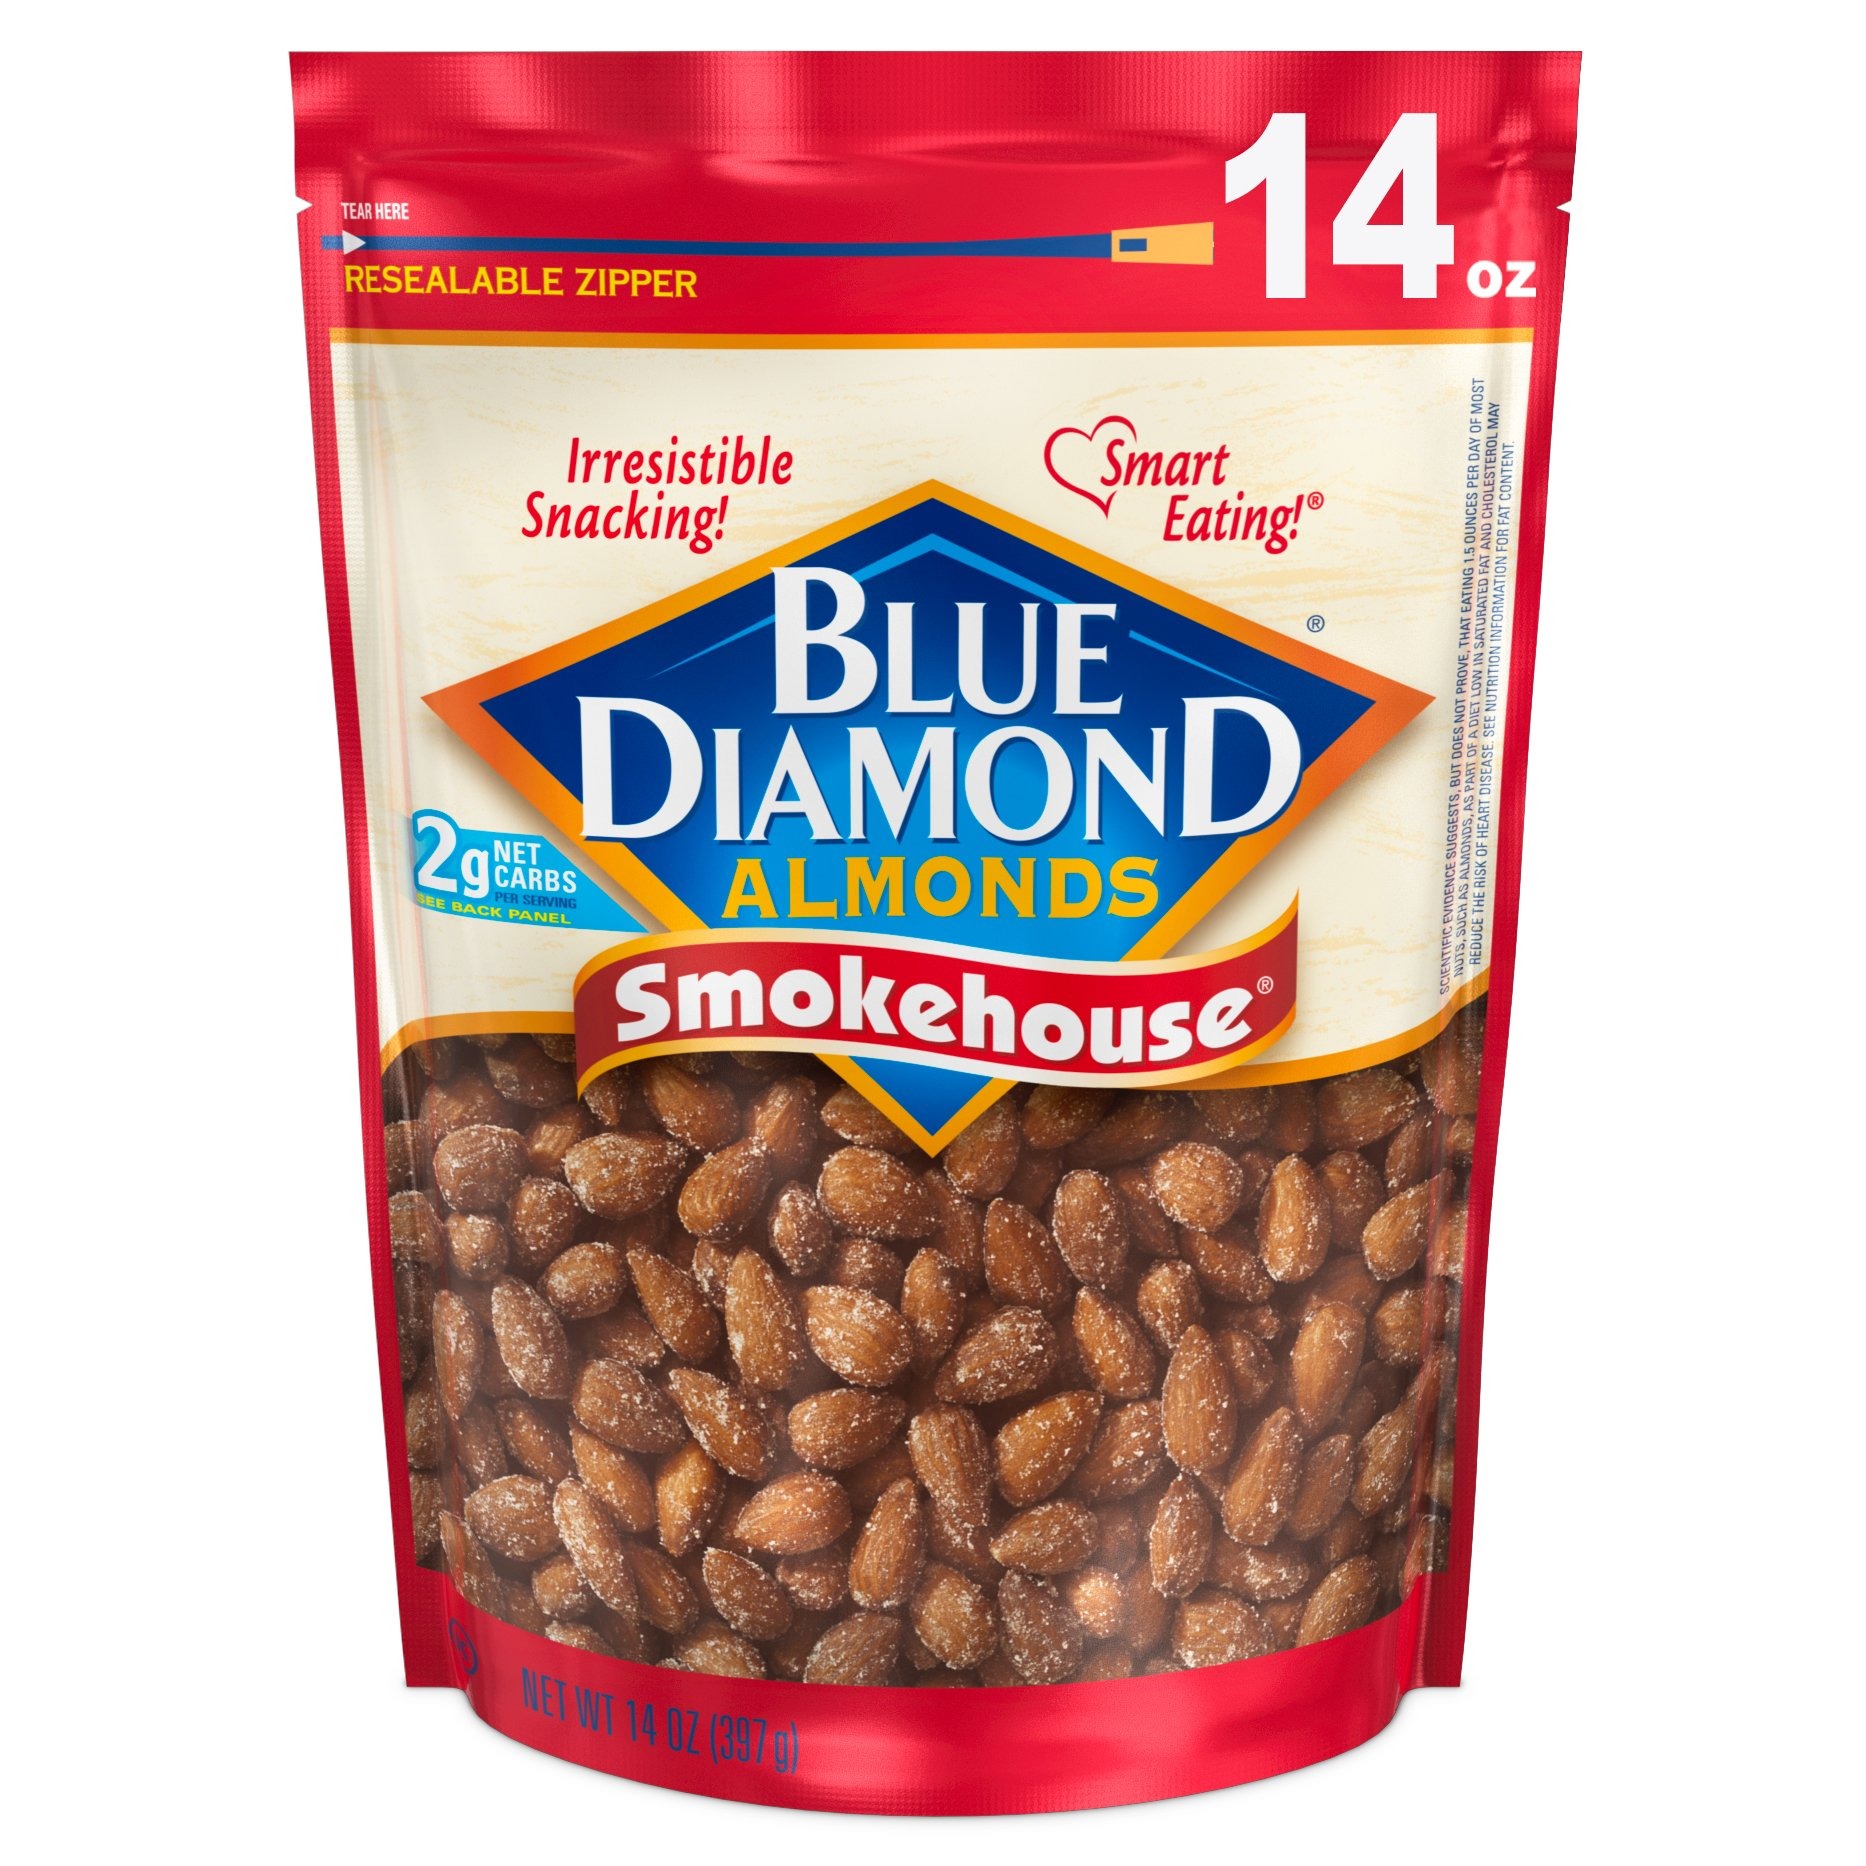
Item Name: Blue Diamond Almonds, Smokehouse 14 oz
Value: 1.0
Unit: Count

Price: 5.98